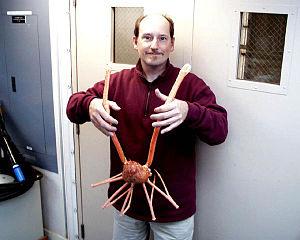
Les Oregoniidae sont une famille de crabes majoïdes. Elle comprend quinze espèces actuelles et cinq fossiles dans quatre genres.